Georgia 4-H

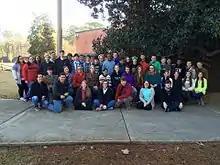
2015-2016 Technology and Communications Team

The Georgia 4-H Communication Team's goal is to increase the use of computer technology including communication, computer programming, engineering, GPS/GIS systems, graphic design, photography, podcasting, science, teaching and training 4-H'ers and adults, web development, web and technology program delivery, wireless technology, writing, and videography to better the Georgia 4-H Program. The communications team has also implemented the new 4-H Science, Engineering, and Technology, 4-H SET, standards into activities for the communications team.